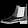
Label: Ankle boot